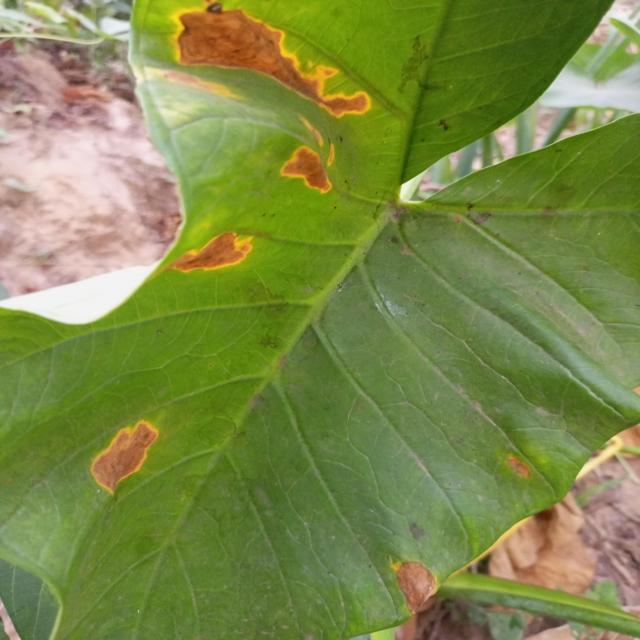
Label: Late_Blight